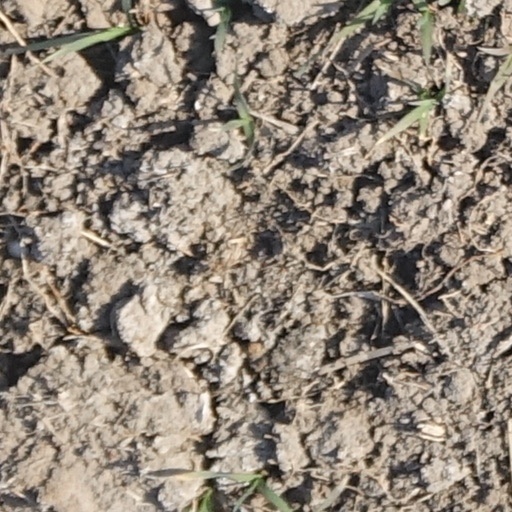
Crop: wheat